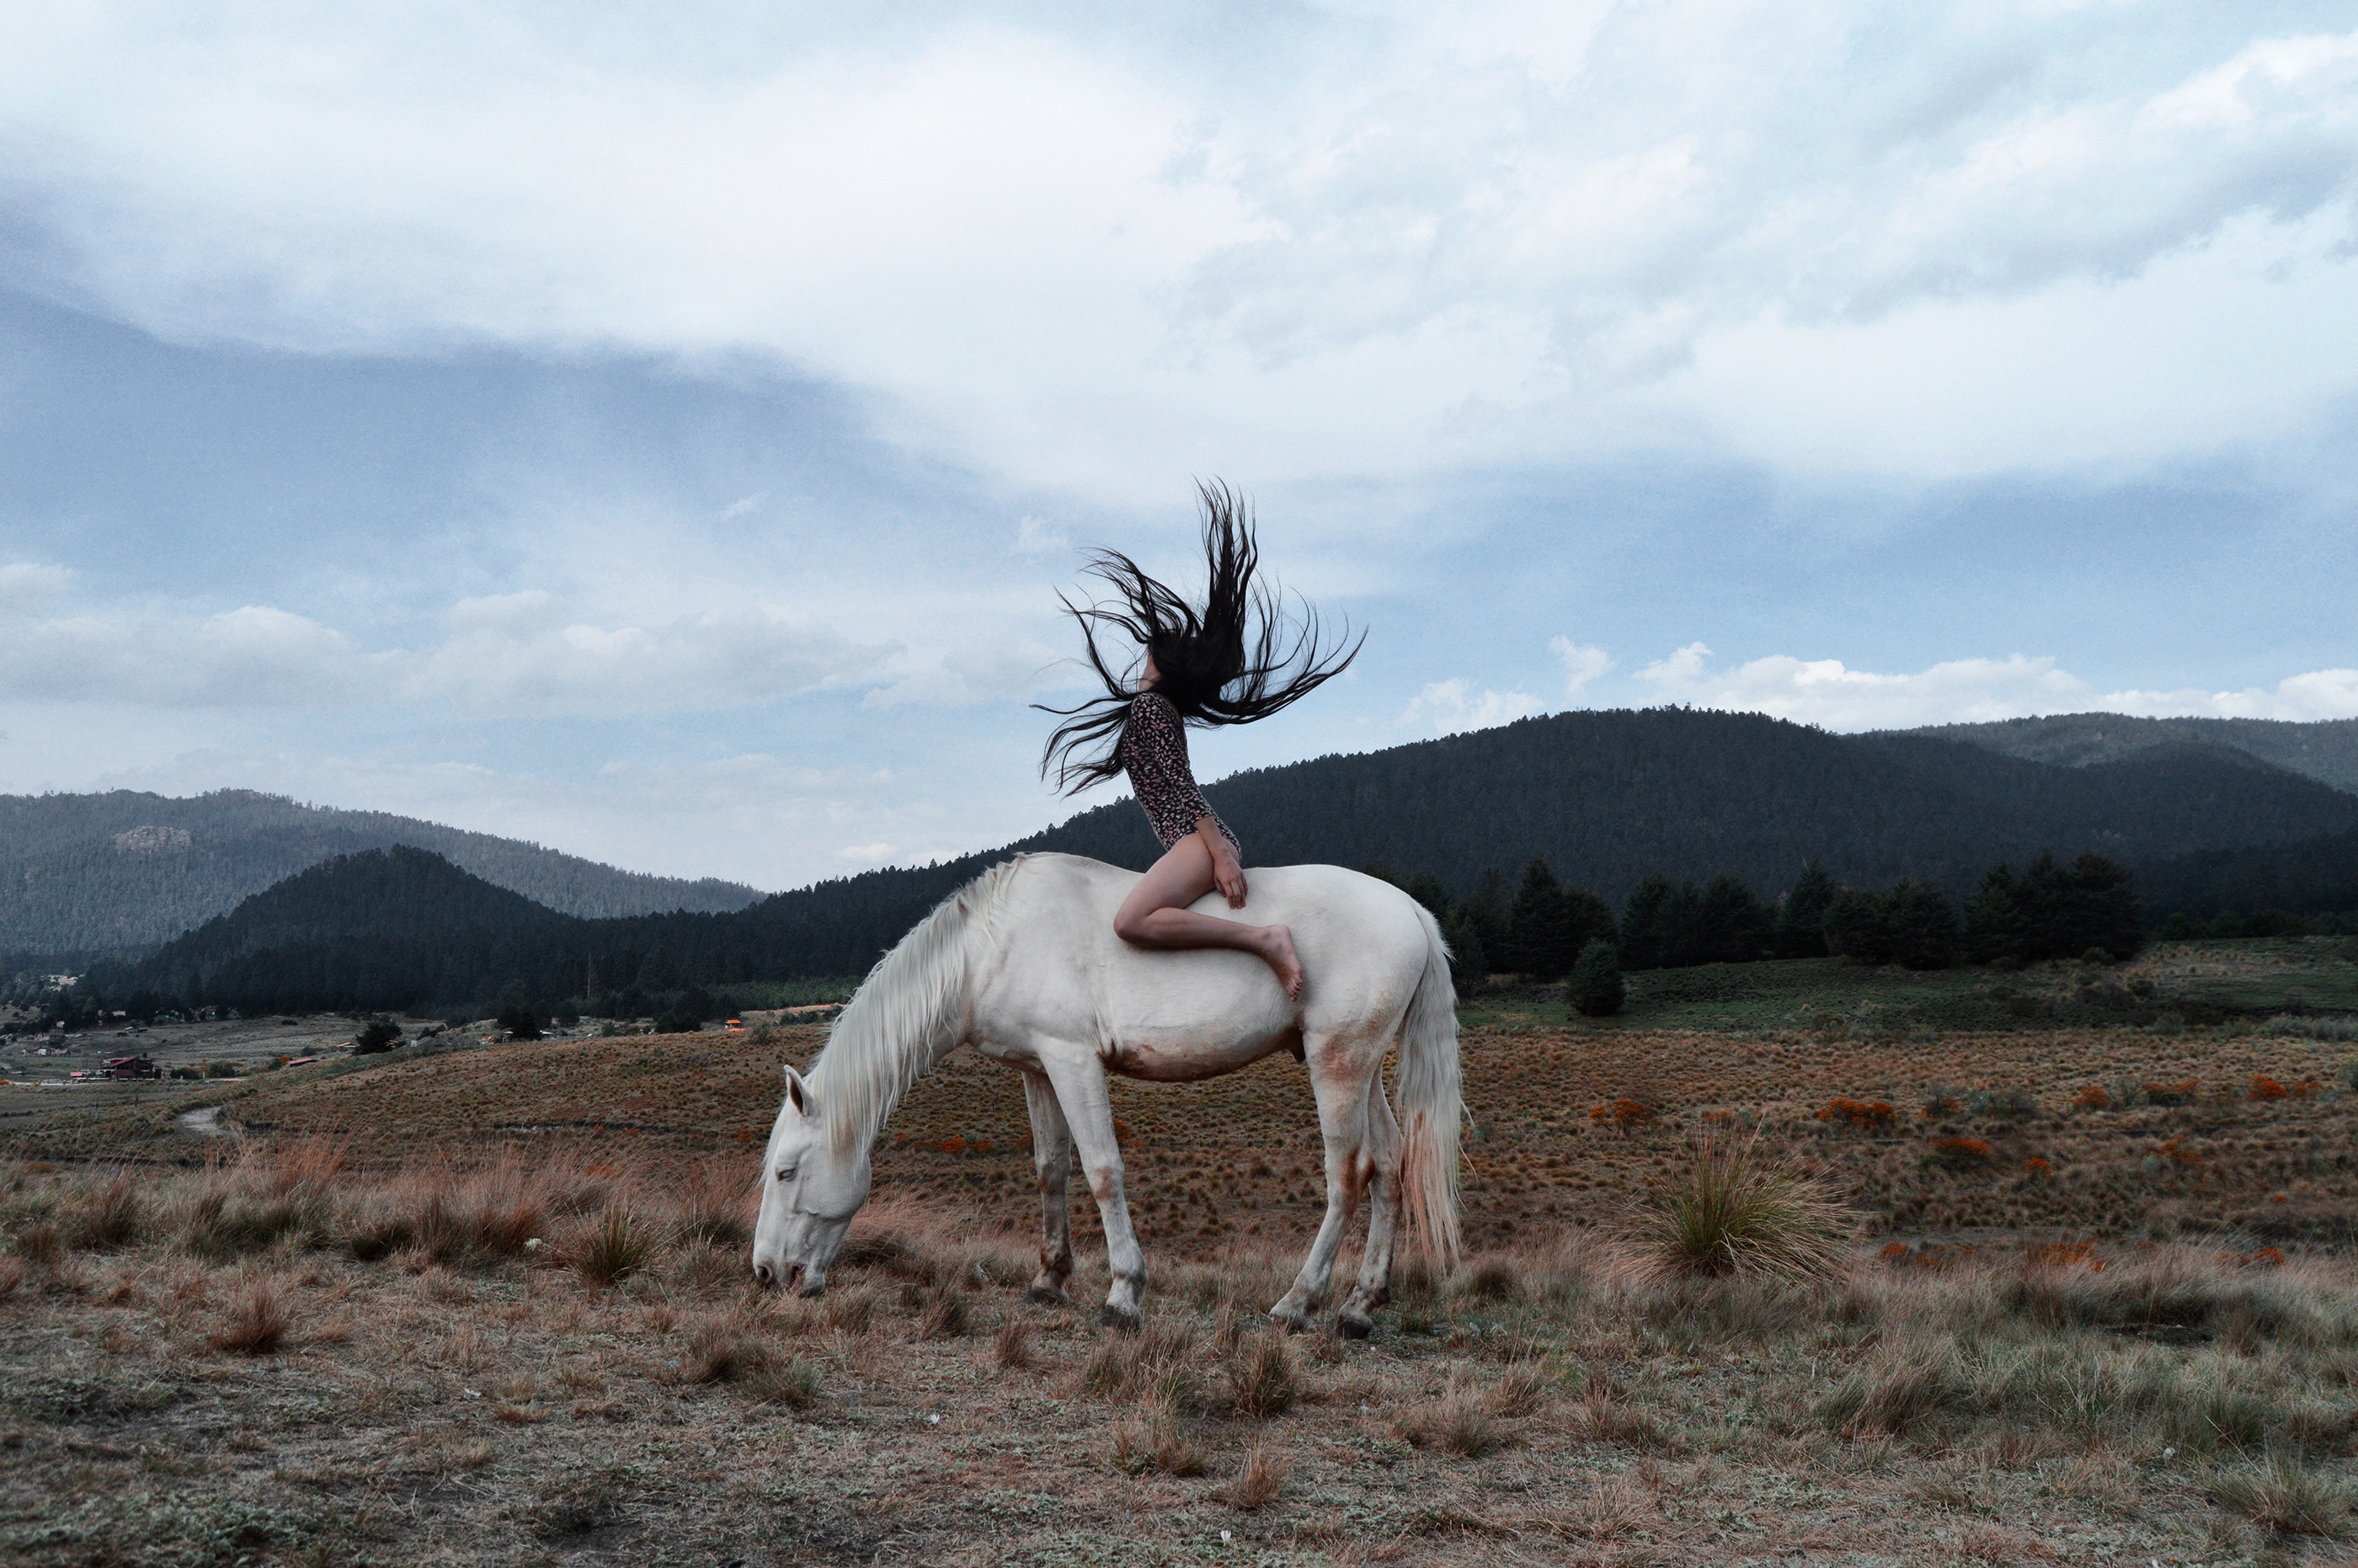
wildlife, antelope, pack animal, horse like mammal